Stars in astrology

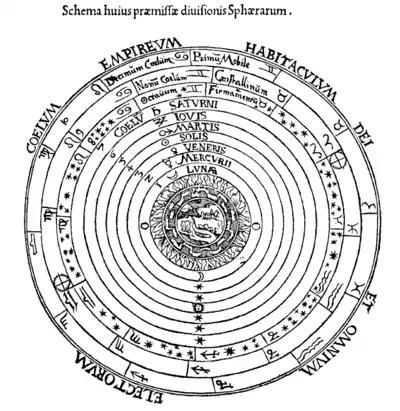
This diagram of the Ptolemaic solar system from Peter Apian's "Cosmographia" shows the "fixed stars" in the eighth heaven of the firmament, behind which is a ninth, crystalline heaven, and behind that, the "primum mobile".

In astrology, certain stars are considered significant. Historically, all of the various heavenly bodies considered by astrologers were considered "stars", whether they were stars, planets, other stellar phenomena like novas and supernovas, or other solar system phenomena like comets and meteors.